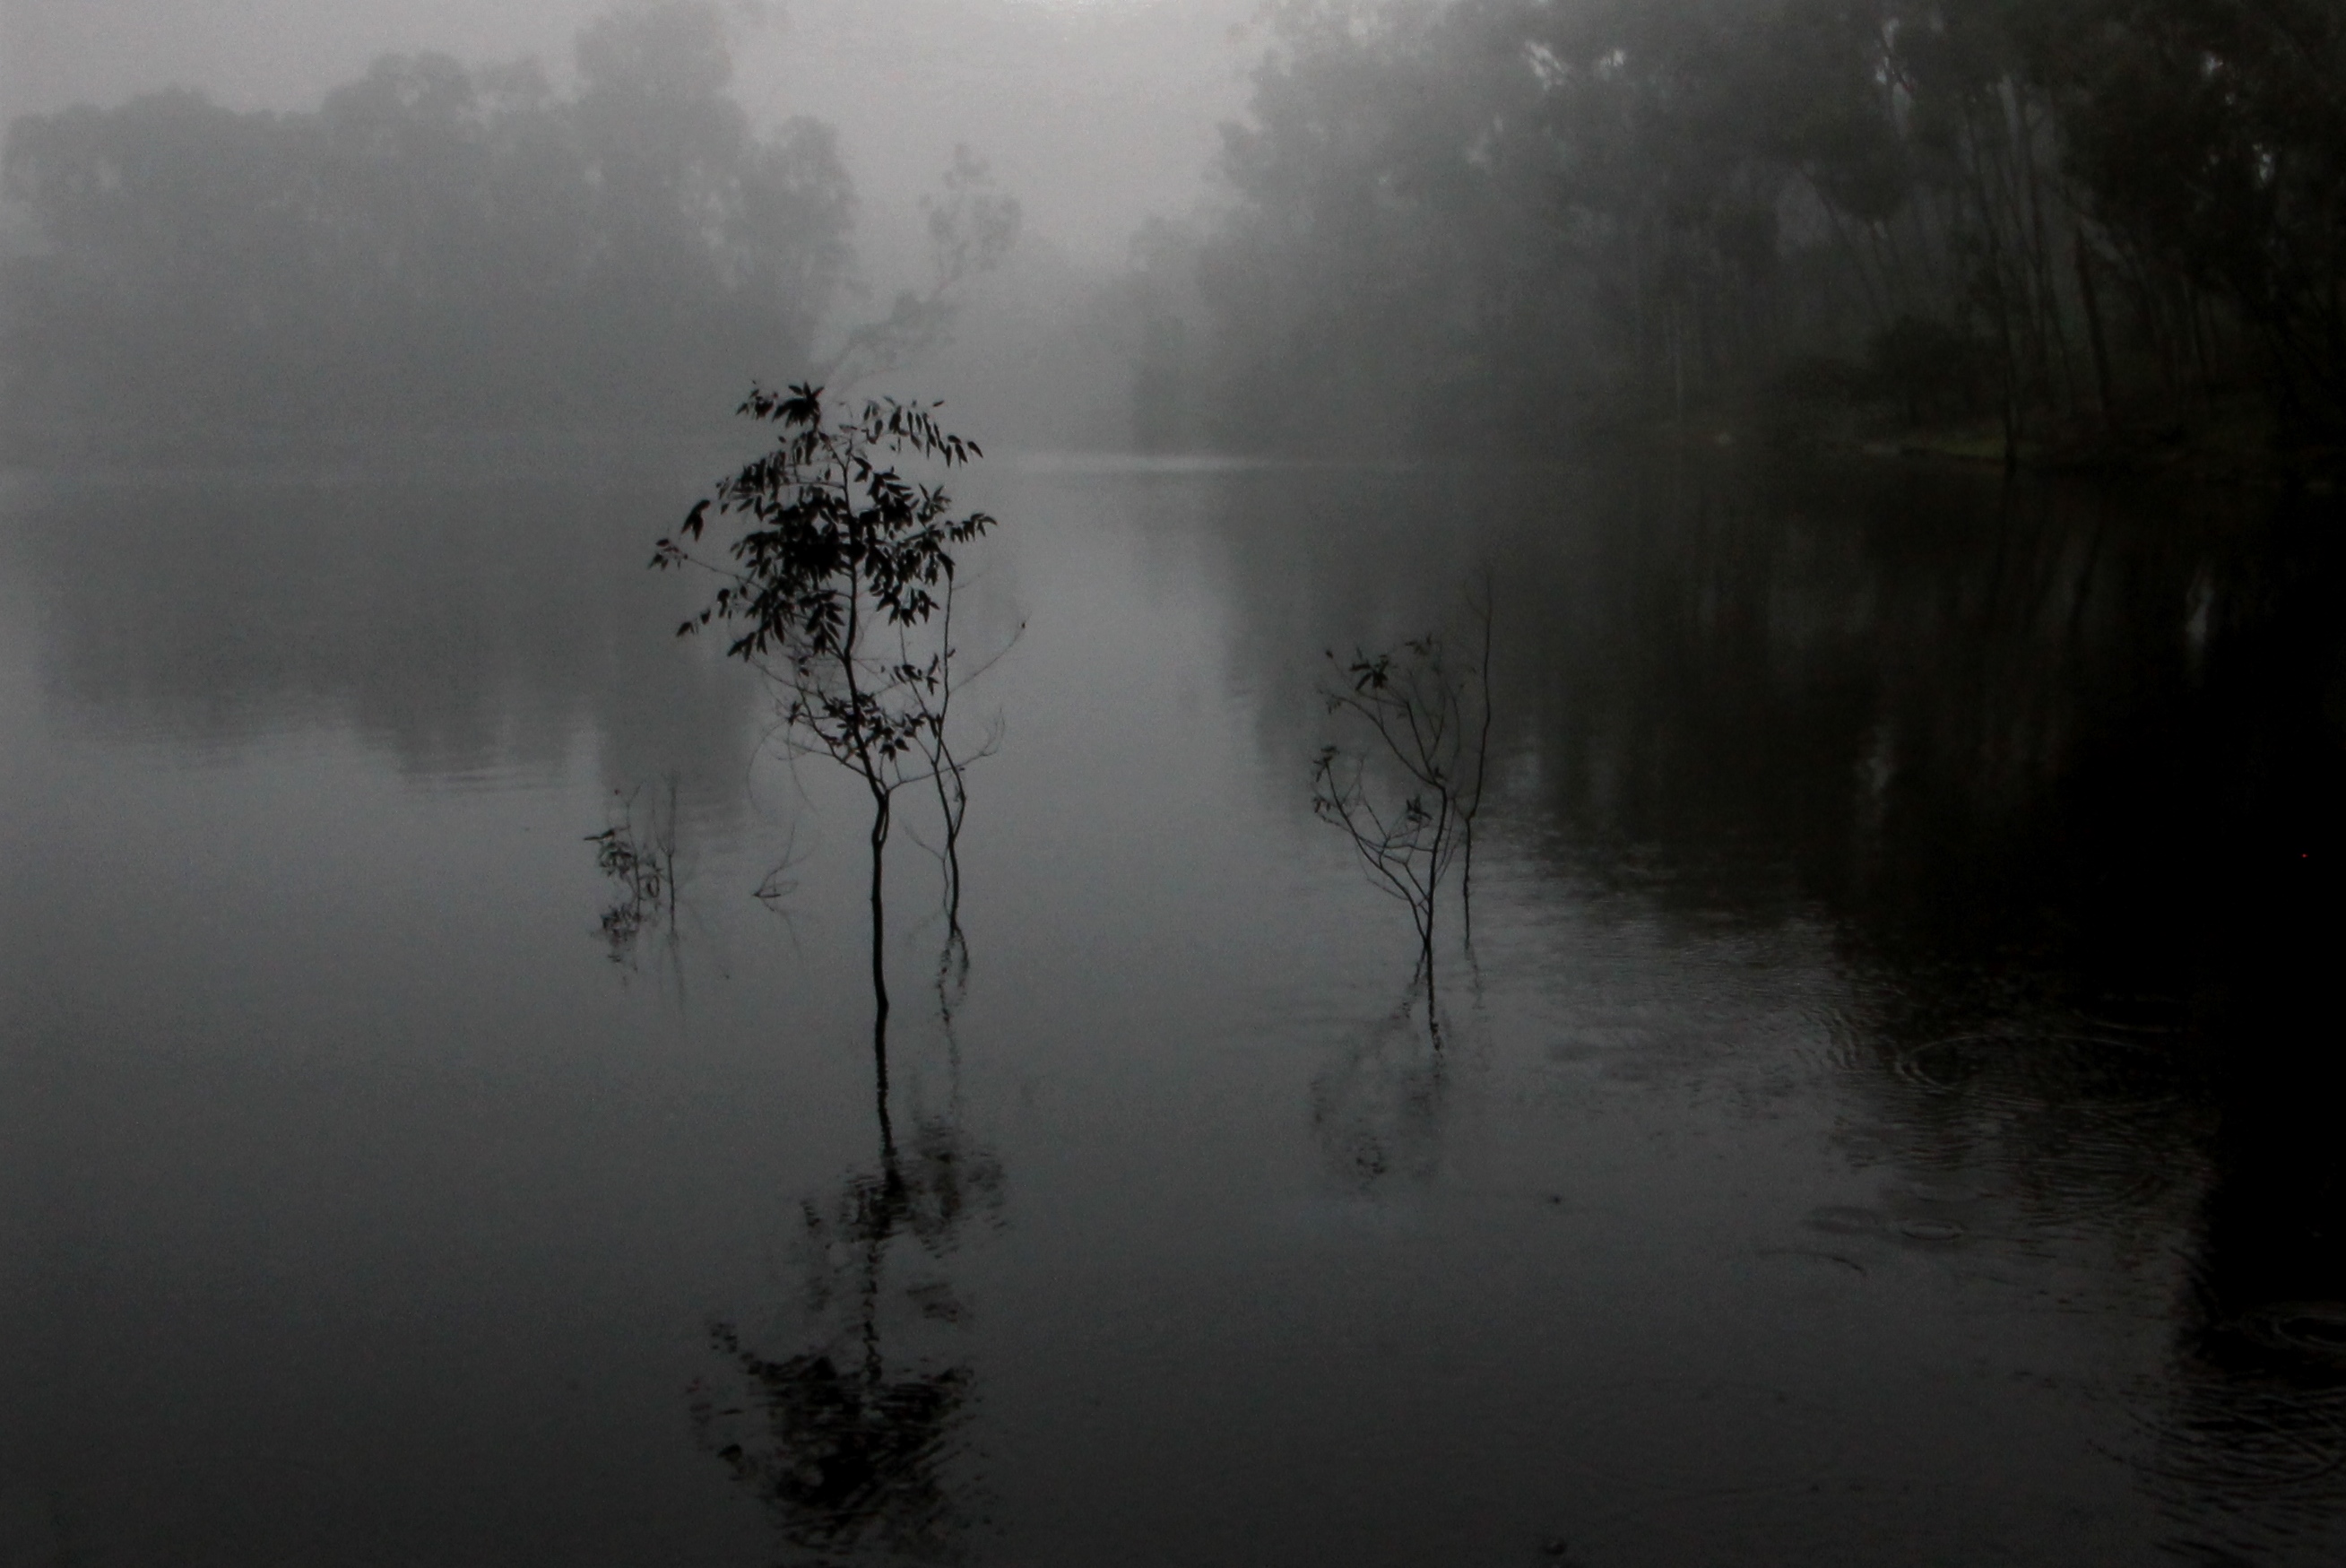
tree, nature, branch, snow, black and white, fog, mist, white, photography, photographer, morning, dawn, atmosphere, photo, reflection, weather, darkness, black, monochrome, australia, flickr, les, foto, facebook, adelaide, twitter, vividstriking, anawesomeshot, freezing, dazzlingshot, vividandstriking, tumblr, leshaines, noarlungha, monochrome photography, atmospheric phenomenon